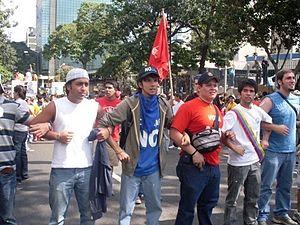
Cet article recense les élections ayant eu lieu durant l'année 2009. Il inclut les élections législatives et présidentielles nationales dans les États souverains, ainsi que les référendums au niveau national.